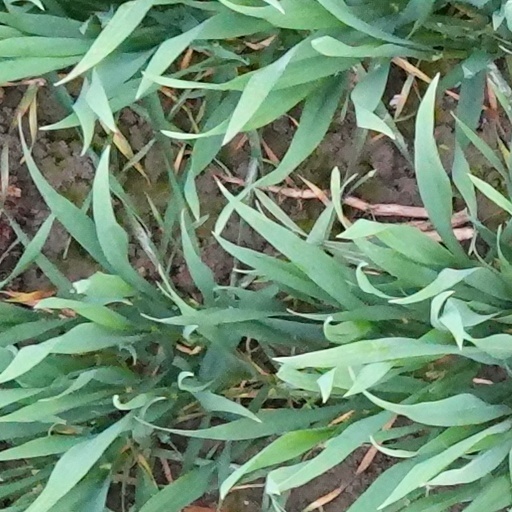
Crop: wheat